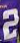
Number: 2